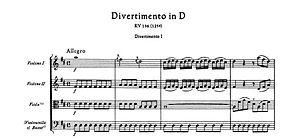
Le divertimento ou parfois divertissement, est un genre musical en vogue au milieu du XVIIIᵉ siècle. Le style du divertimento est le plus souvent léger et allègre et, en général, composé pour un ensemble réduit, mais de grande variété instrumentale.